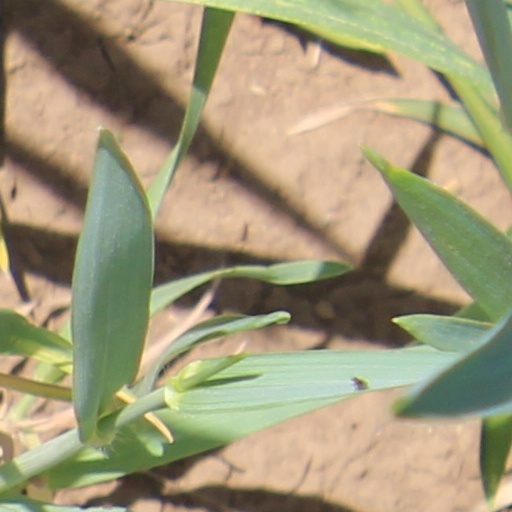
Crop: wheat